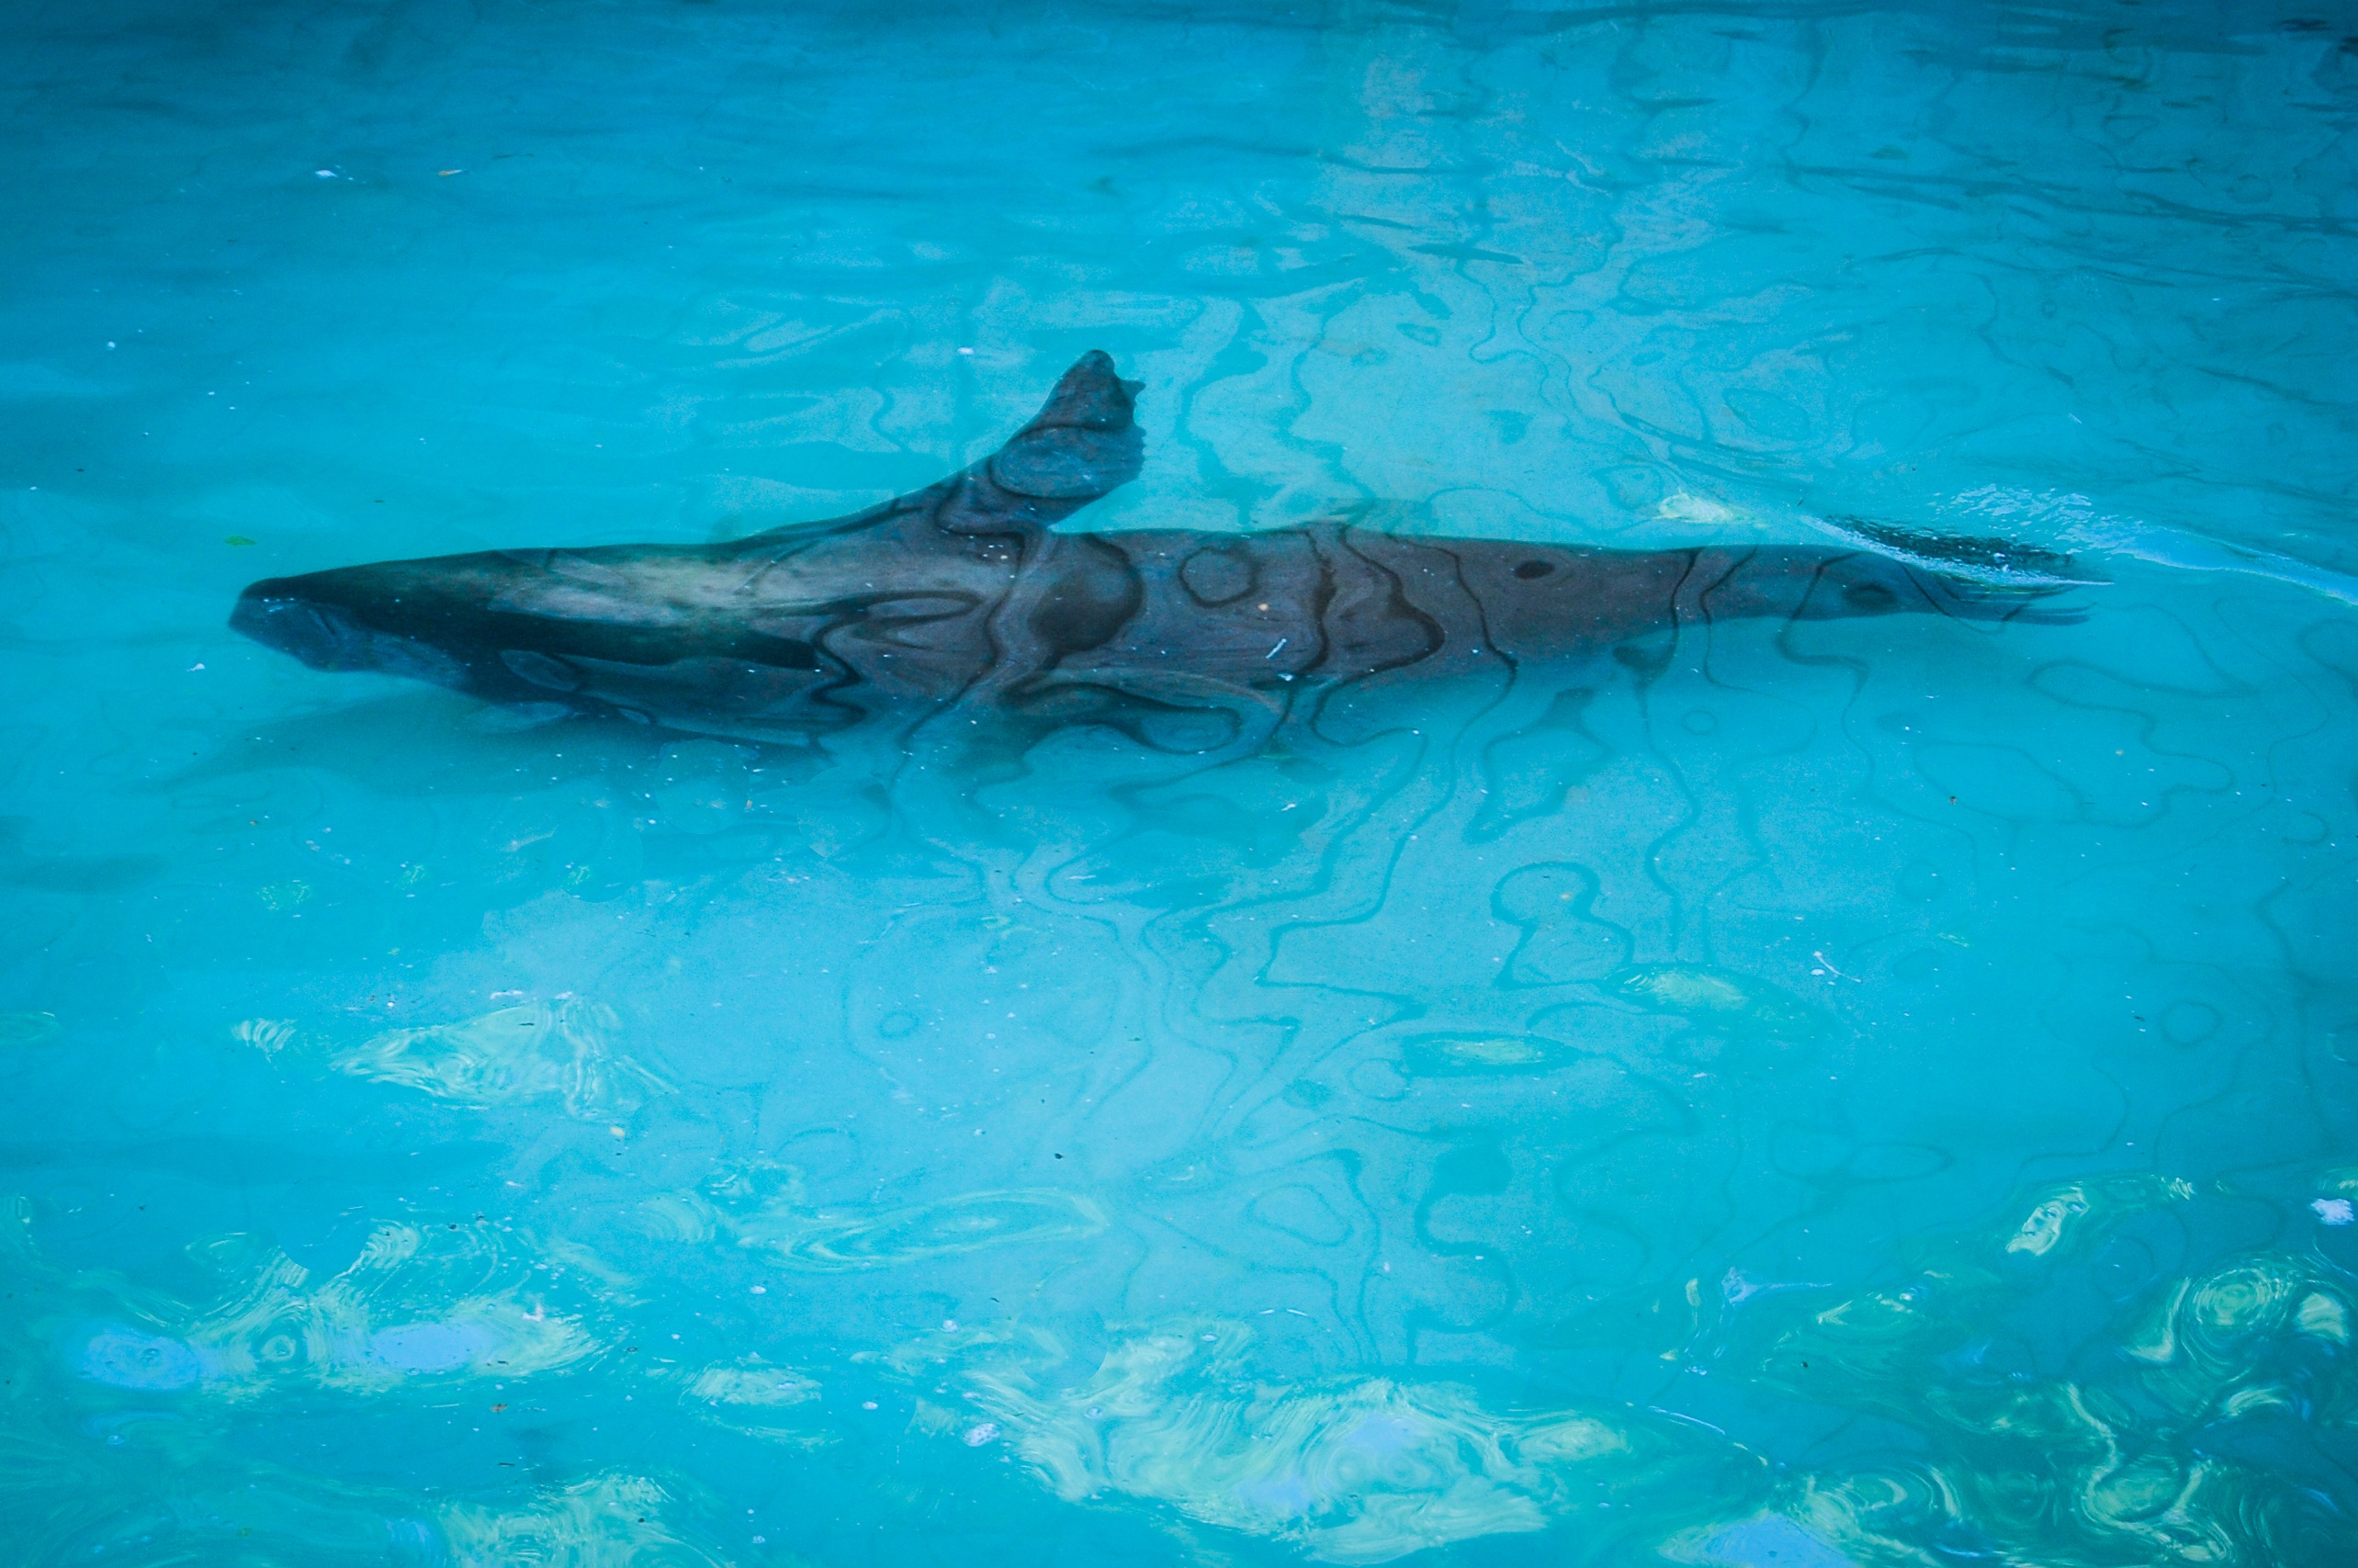
underwater, zoo, biology, fish, sea lion, shark, aquarium, vertebrate, dolphin, marine mammal, foka, marine biology, requiem shark, carcharhiniformes, tiger shark